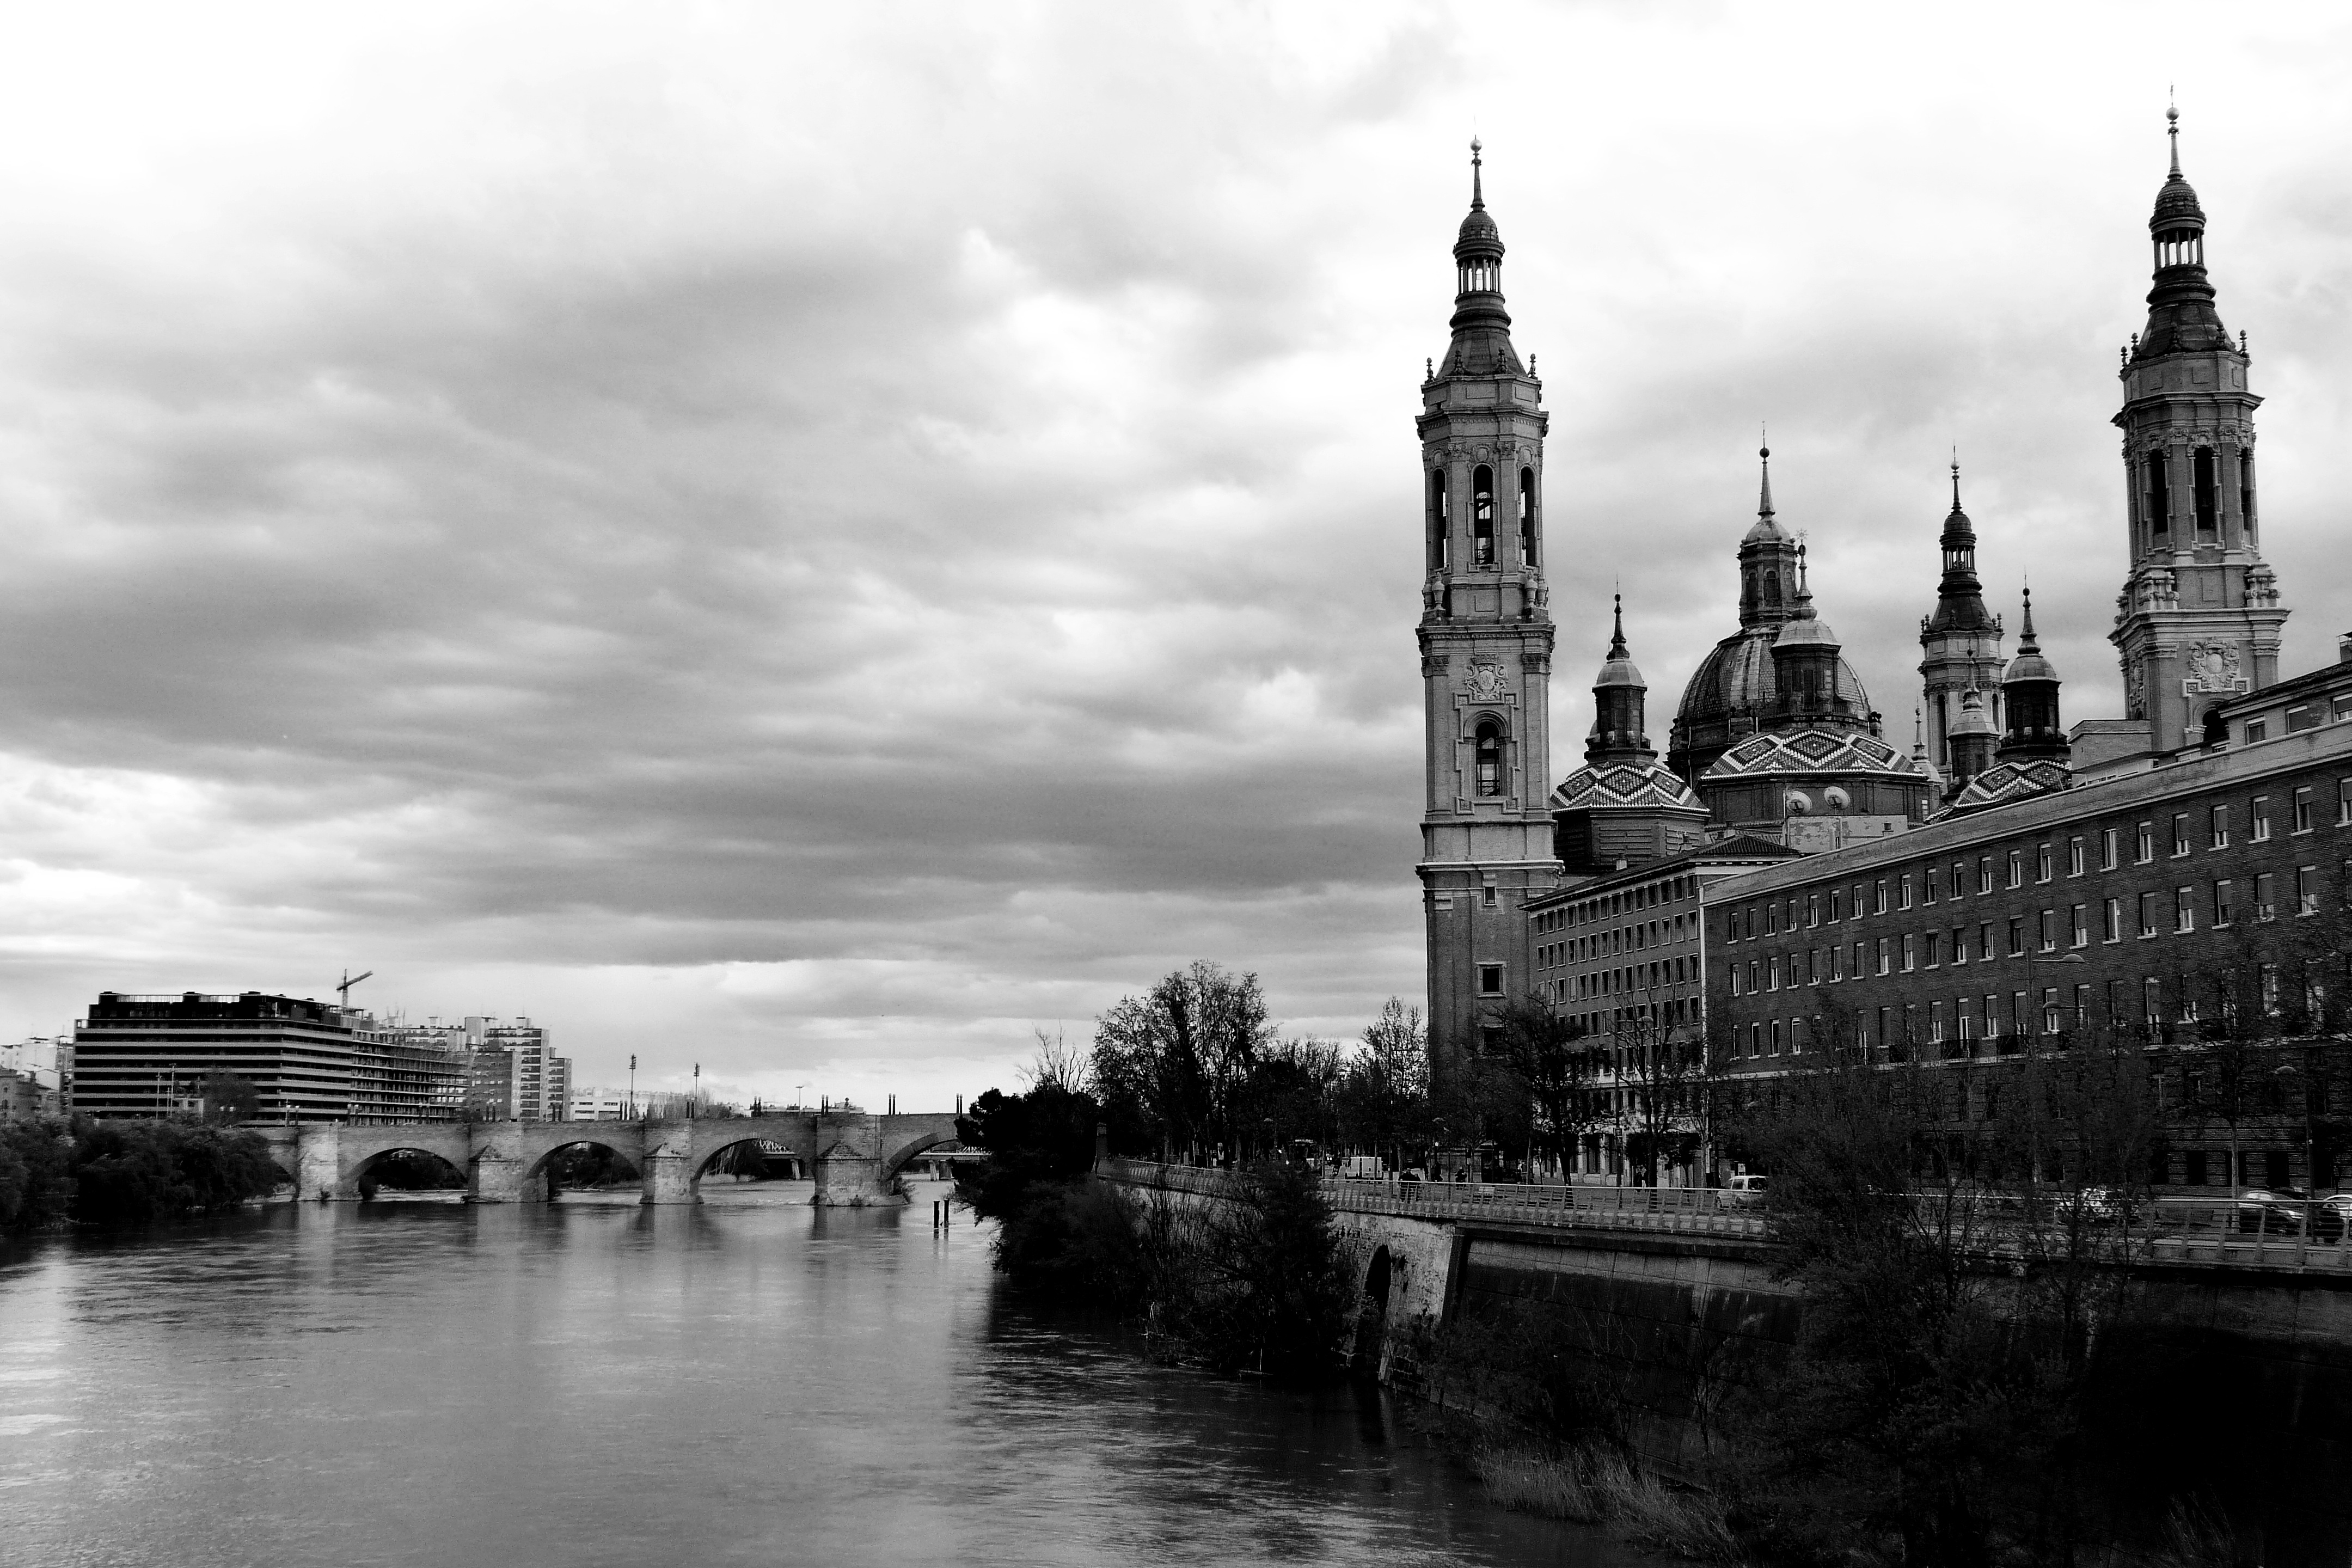
black and white, skyline, photography, city, river, cityscape, reflection, tower, landmark, monochrome, waterway, spain, saragossa, monochrome photography, human settlement